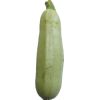
Label: zucchini